Governor Hutchinson's Field

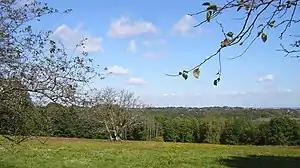
Boston skyscrapers in the center

Governor Hutchinson's Field is a nature reserve located in Milton, Massachusetts. The field is owned by The Trustees of Reservations. The property is the only means of public access to another Trustees property, the otherwise inaccessible Pierce Reservation.